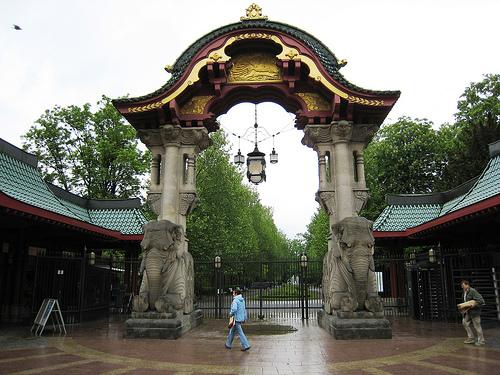
Weather: rain or strom